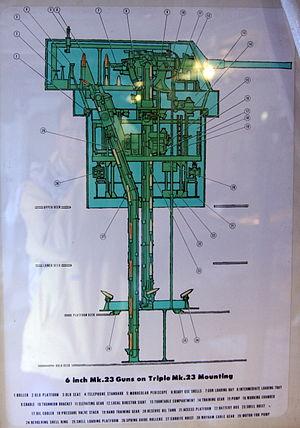
Diagramme d'une tourelle de 6"" sur le HMS Belfast"